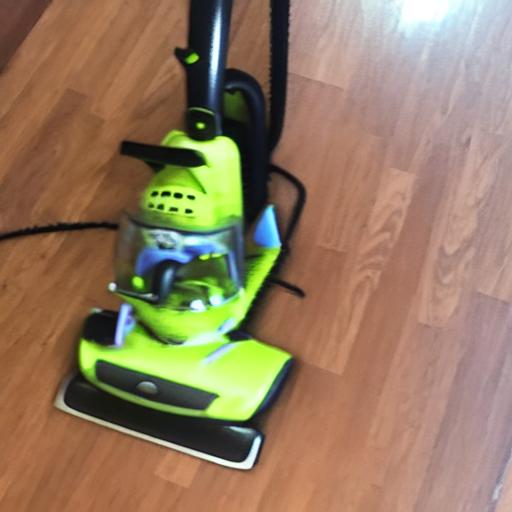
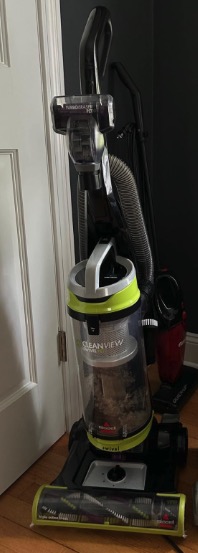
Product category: items_vacuum
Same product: no